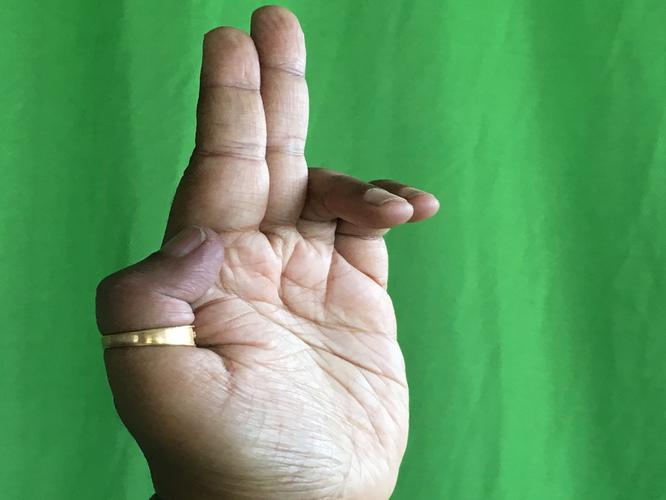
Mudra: Ardhapathaka
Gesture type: single_hand